Boulevard des Capucines (Monet)

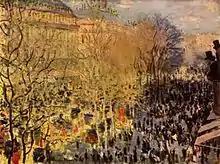
Claude Monet, "Boulevard des Capucines" (Pushkin State Museum), 1873-1874

The effects of industrialization and modernity on the landscape were a frequent preoccupation of the Impressionists. The streets of Paris surrounding the Opera house were reconstructed during the Second Empire by George-Eugène Haussmann. Monet painted the scenes of this "new" Paris, including the famous Boulevard des Capucines, from 1867 to 1878. The first Impressionist exhibit, arranged by the "Société Anonyme des Artistes Peintres, Sculpteurs, Graveurs, etc.," was held at 35 Boulevard des Capucines in the studio of prominent photographer Félix Nadar from April 15 to May 15, 1874, the same location where Monet painted "Boulevard des Capucines". In addition to Monet, works by Cézanne, Degas, Morisot, Pissarro, Renoir, and Sisley were displayed. The movement's name grew out of this exhibit, which was harshly critiqued by Louis Leroy. Mocking Monet’s "Impression, Sunrise", Leroy used the word "impression" to describe these artists' work, a name that stuck with them moving forward. Jules-Antoine Castagnary, another critic of the first Impressionist exhibit in 1874, further elaborated on this line of thinking, writing "they are impressionist in the sense that they render not the landscape but the sensation produced by the landscape."